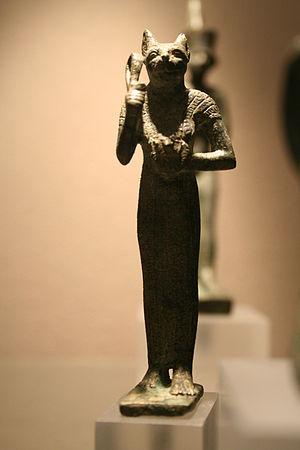
Le chat était l'un des nombreux animaux dont les attributs furent vénérés dans l'Égypte antique. Il était notamment associé au symbole de protection. Tout d'abord avatar du dieu Rê en tant que pourfendeur du serpent Apophis, il connaîtra le sommet de son influence en tant qu'incarnation de la déesse Bastet.
L'histoire du chat rejoint celle de l'Homme autour de 7500 à 7000 av. J.-C., par sa domestication. Utilisé dès lors pour protéger les denrées alimentaires des rongeurs, il ne peut pour autant être dressé. Cette indépendance du chat par rapport aux autres espèces domestiquées engendre un rapport particulier entre l'Homme et le chat, oscillant selon les lieux et les époques entre fascination, vénération et crainte.